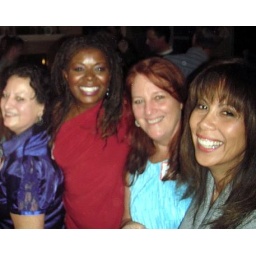
At an Northern California event in my signature red Norma Kamali all-in-one convertible dress.